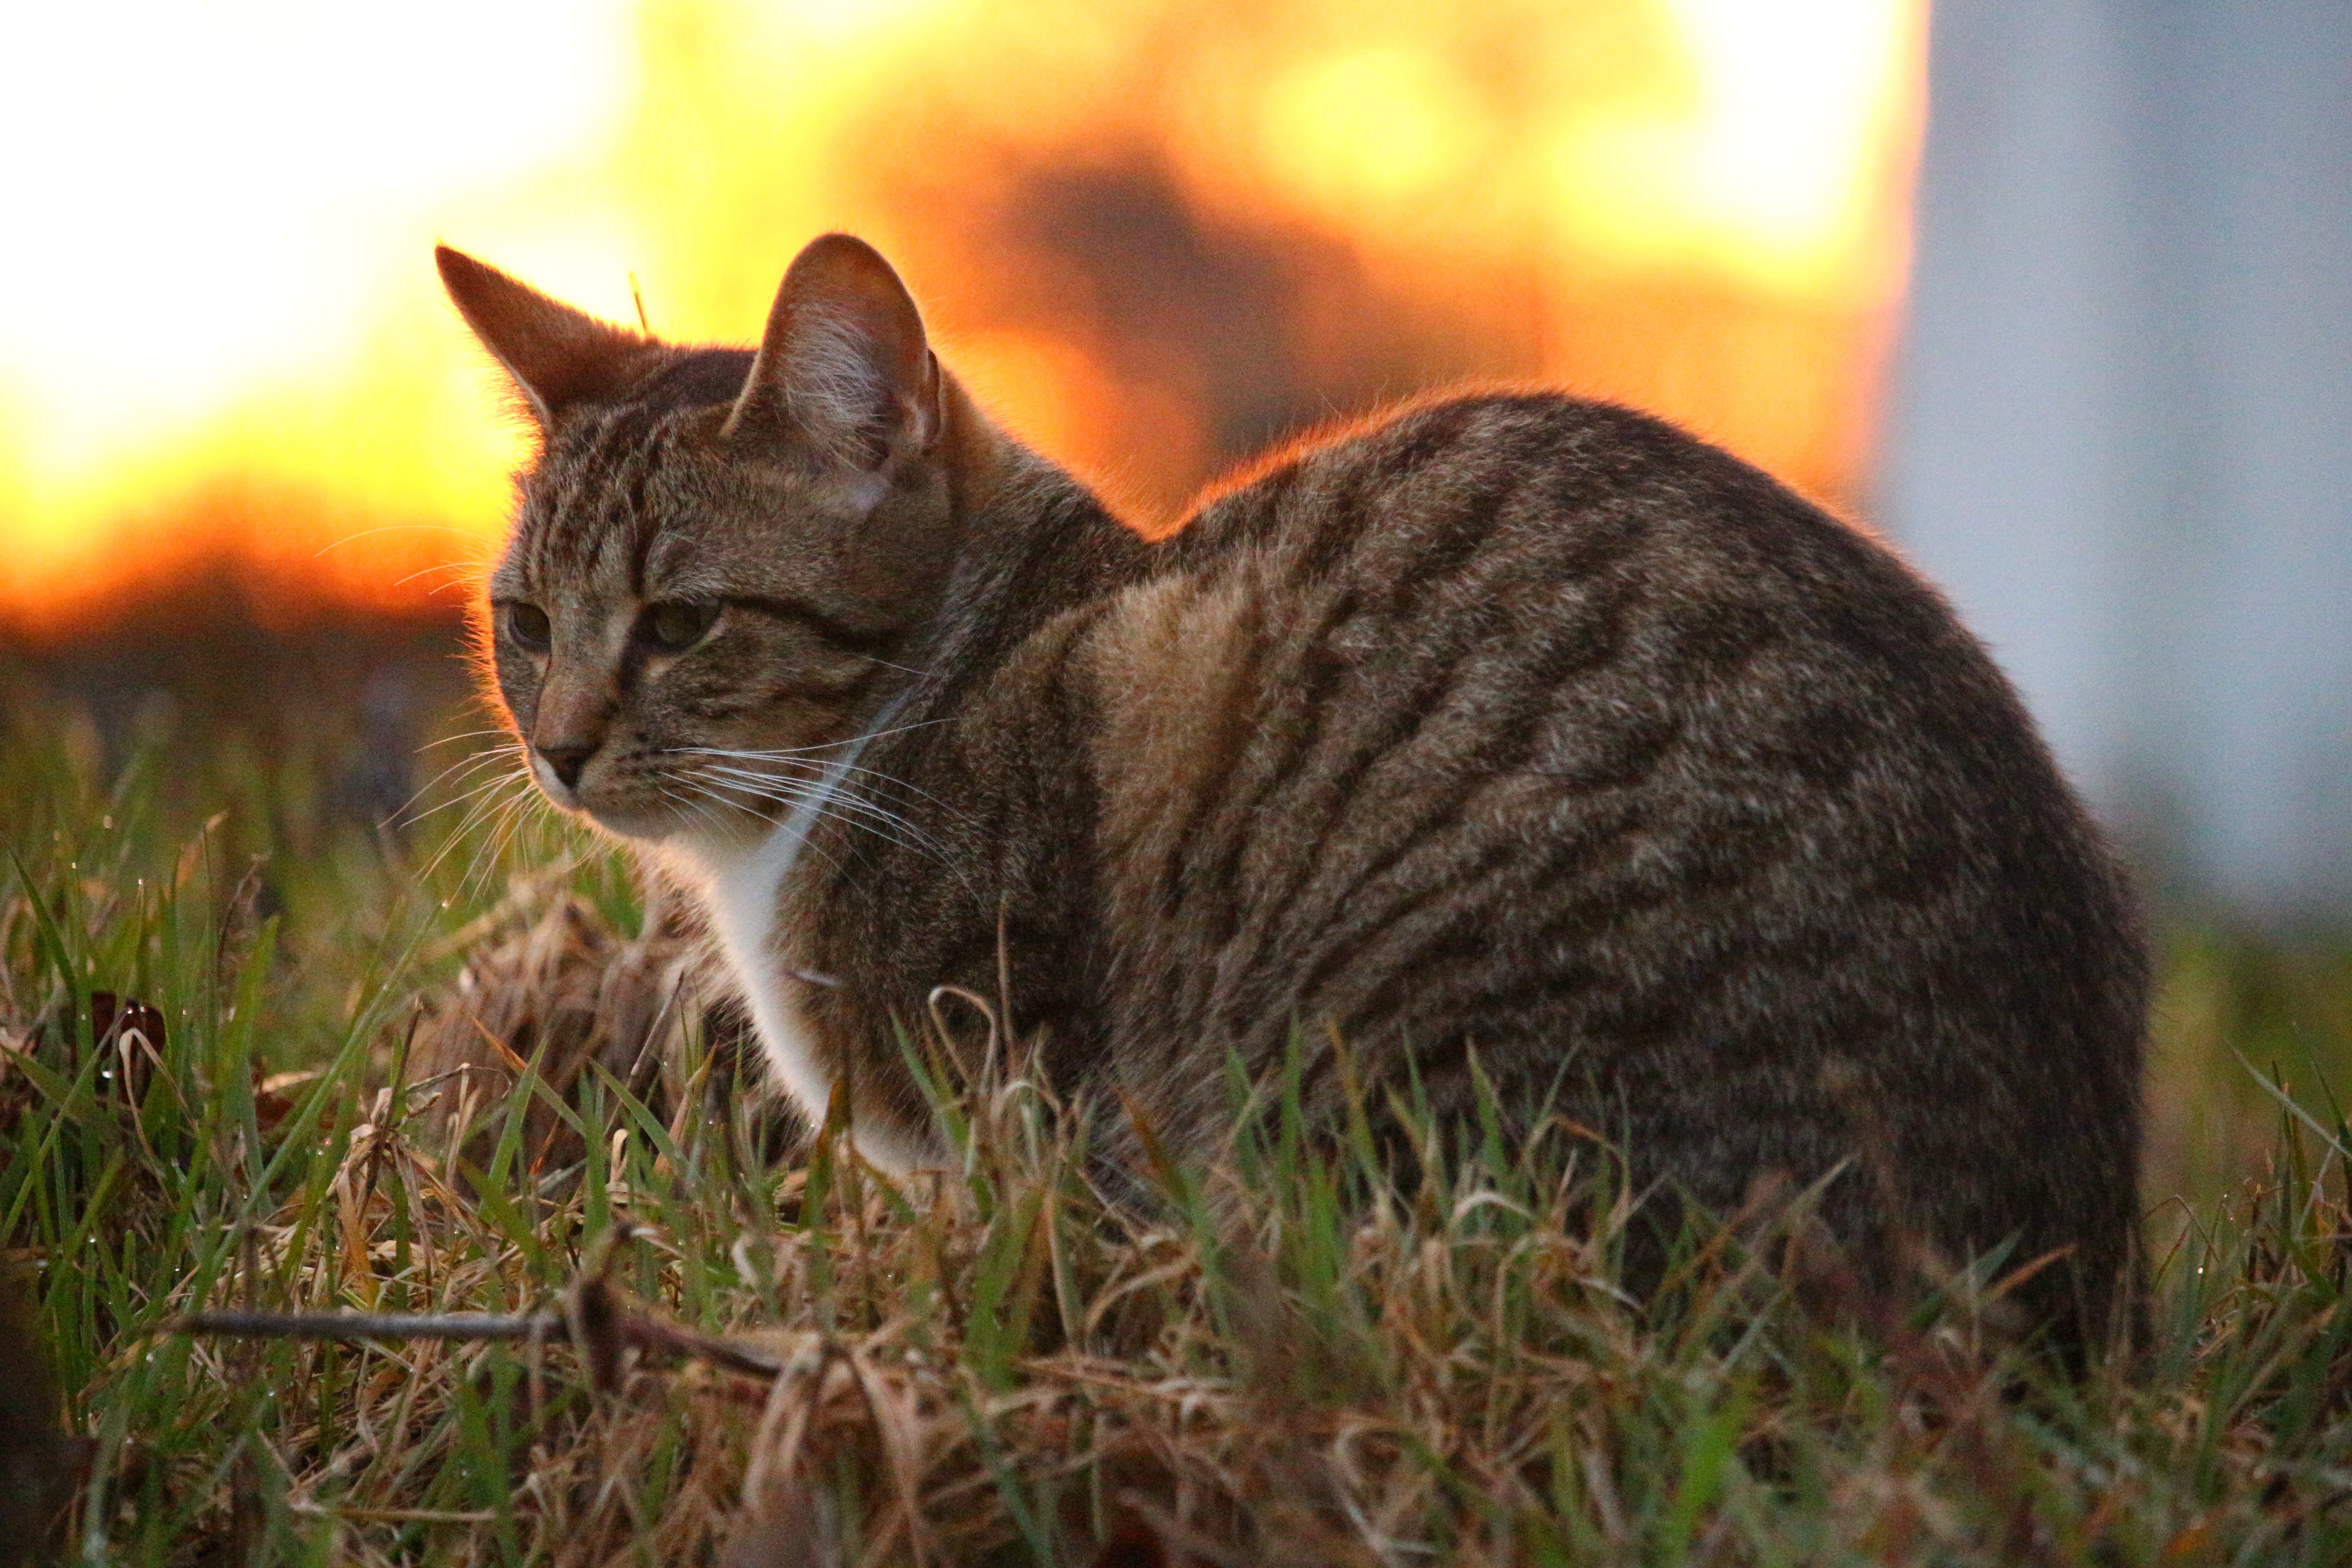
grass, light, sun, sunset, meadow, kitten, cat, mammal, fauna, whiskers, vertebrate, mieze, mackerel, tiger cat, tabby cat, evening light, european shorthair, wild cat, small to medium sized cats, cat like mammal, domestic short haired cat